Liechtensteinklamm

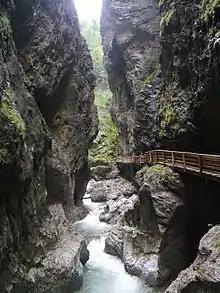
Liechtenstein Gorge

Liechtensteinklamm (Liechtenstein Gorge) is a gorge with walls up to 300m high, located near St Johann im Pongau in the Austrian Alps, 50 km south of Salzburg. It is around 4 km long and is named after Johann II of Liechtenstein who had the walkways installed in 1875.